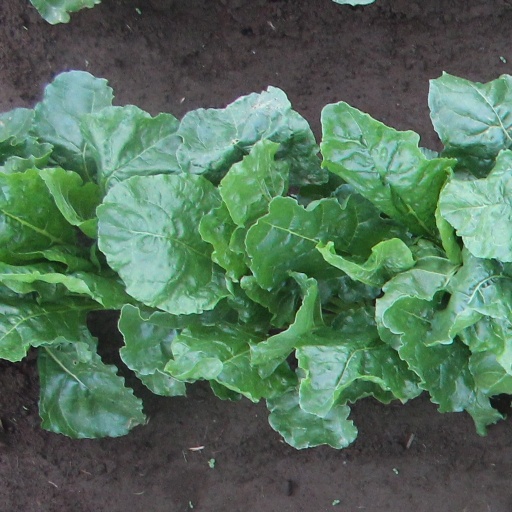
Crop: sugar beet